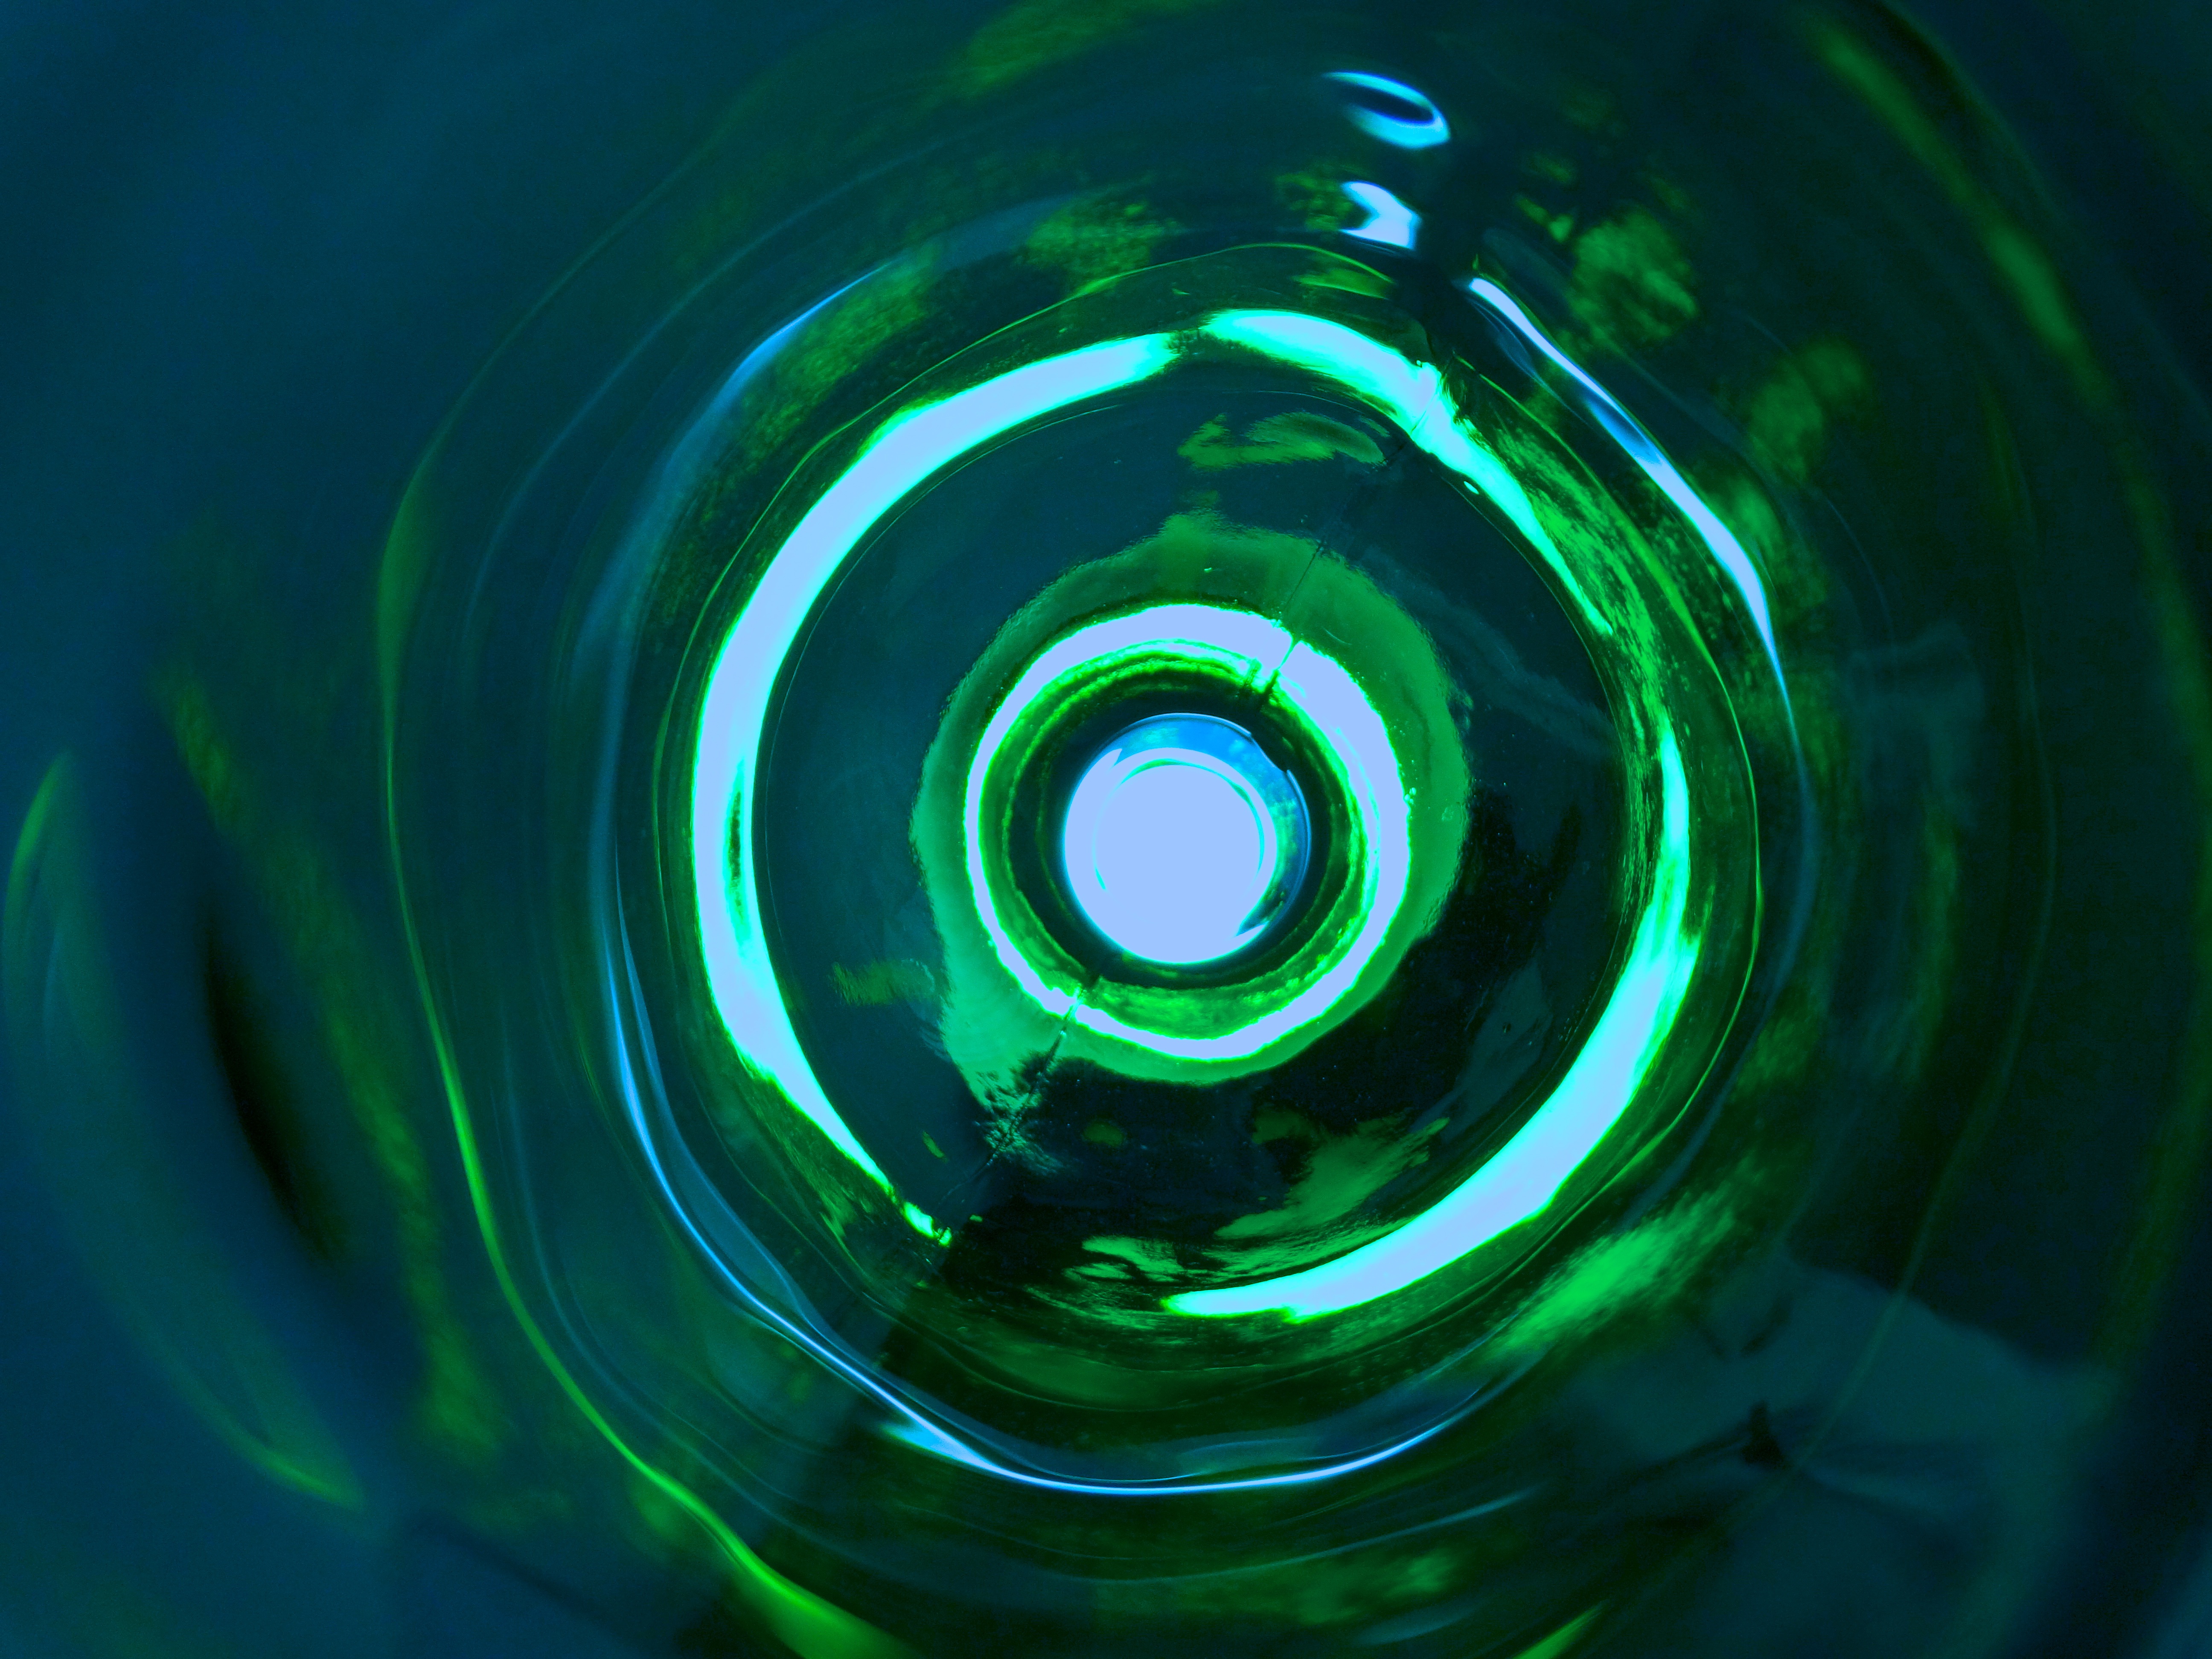
drop, light, spiral, wave, glass, line, green, color, blue, circle, close up, lichtspiel, focus, sphere, shiny, shape, color game, strudel, macro photography, eddy, vortex, computer wallpaper